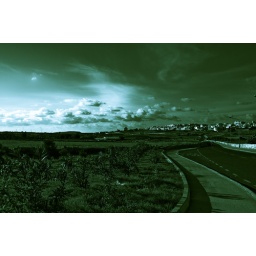
Although taken in broad daylight, I wanted this picture in just 2 shades - blue for highlights and green for shadows